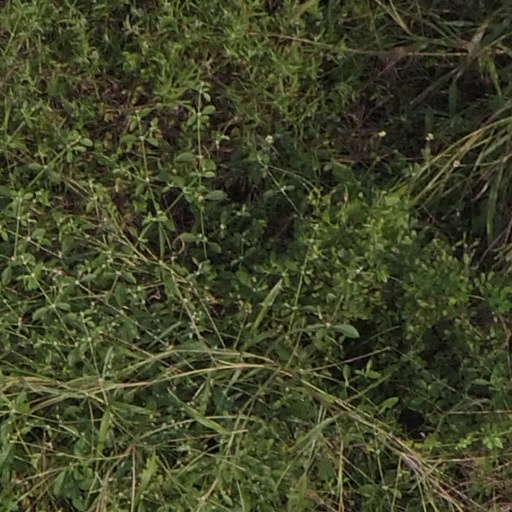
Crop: maize; corn